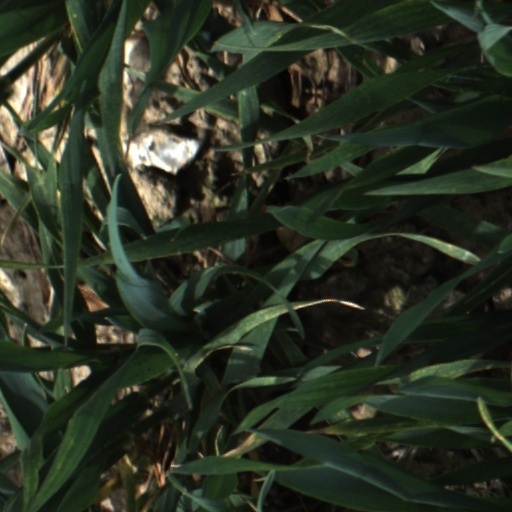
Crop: wheat